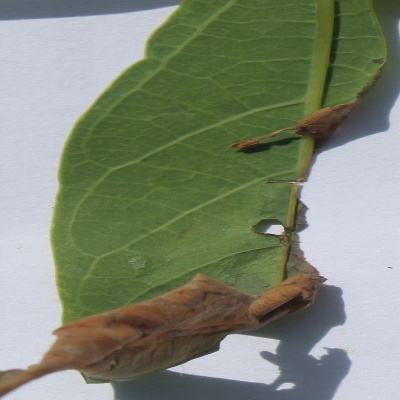
Crop: Cassava
Condition: bacterial blight